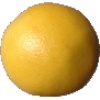
Label: white_grapefruit